Sinopterus

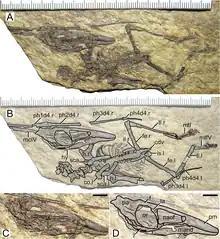
Juvenile "Nemicolopterus" specimen IVPP V-14377, which may be "Sinopterus"

"Sinopterus" is known from several specimens at various stages of growth, which has allowed scientists to study the changes these animals went through during their life histories.